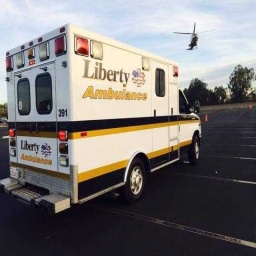
Label: ambulance